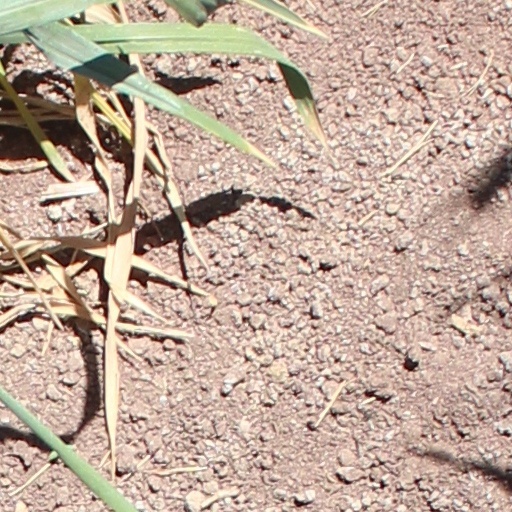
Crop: wheat